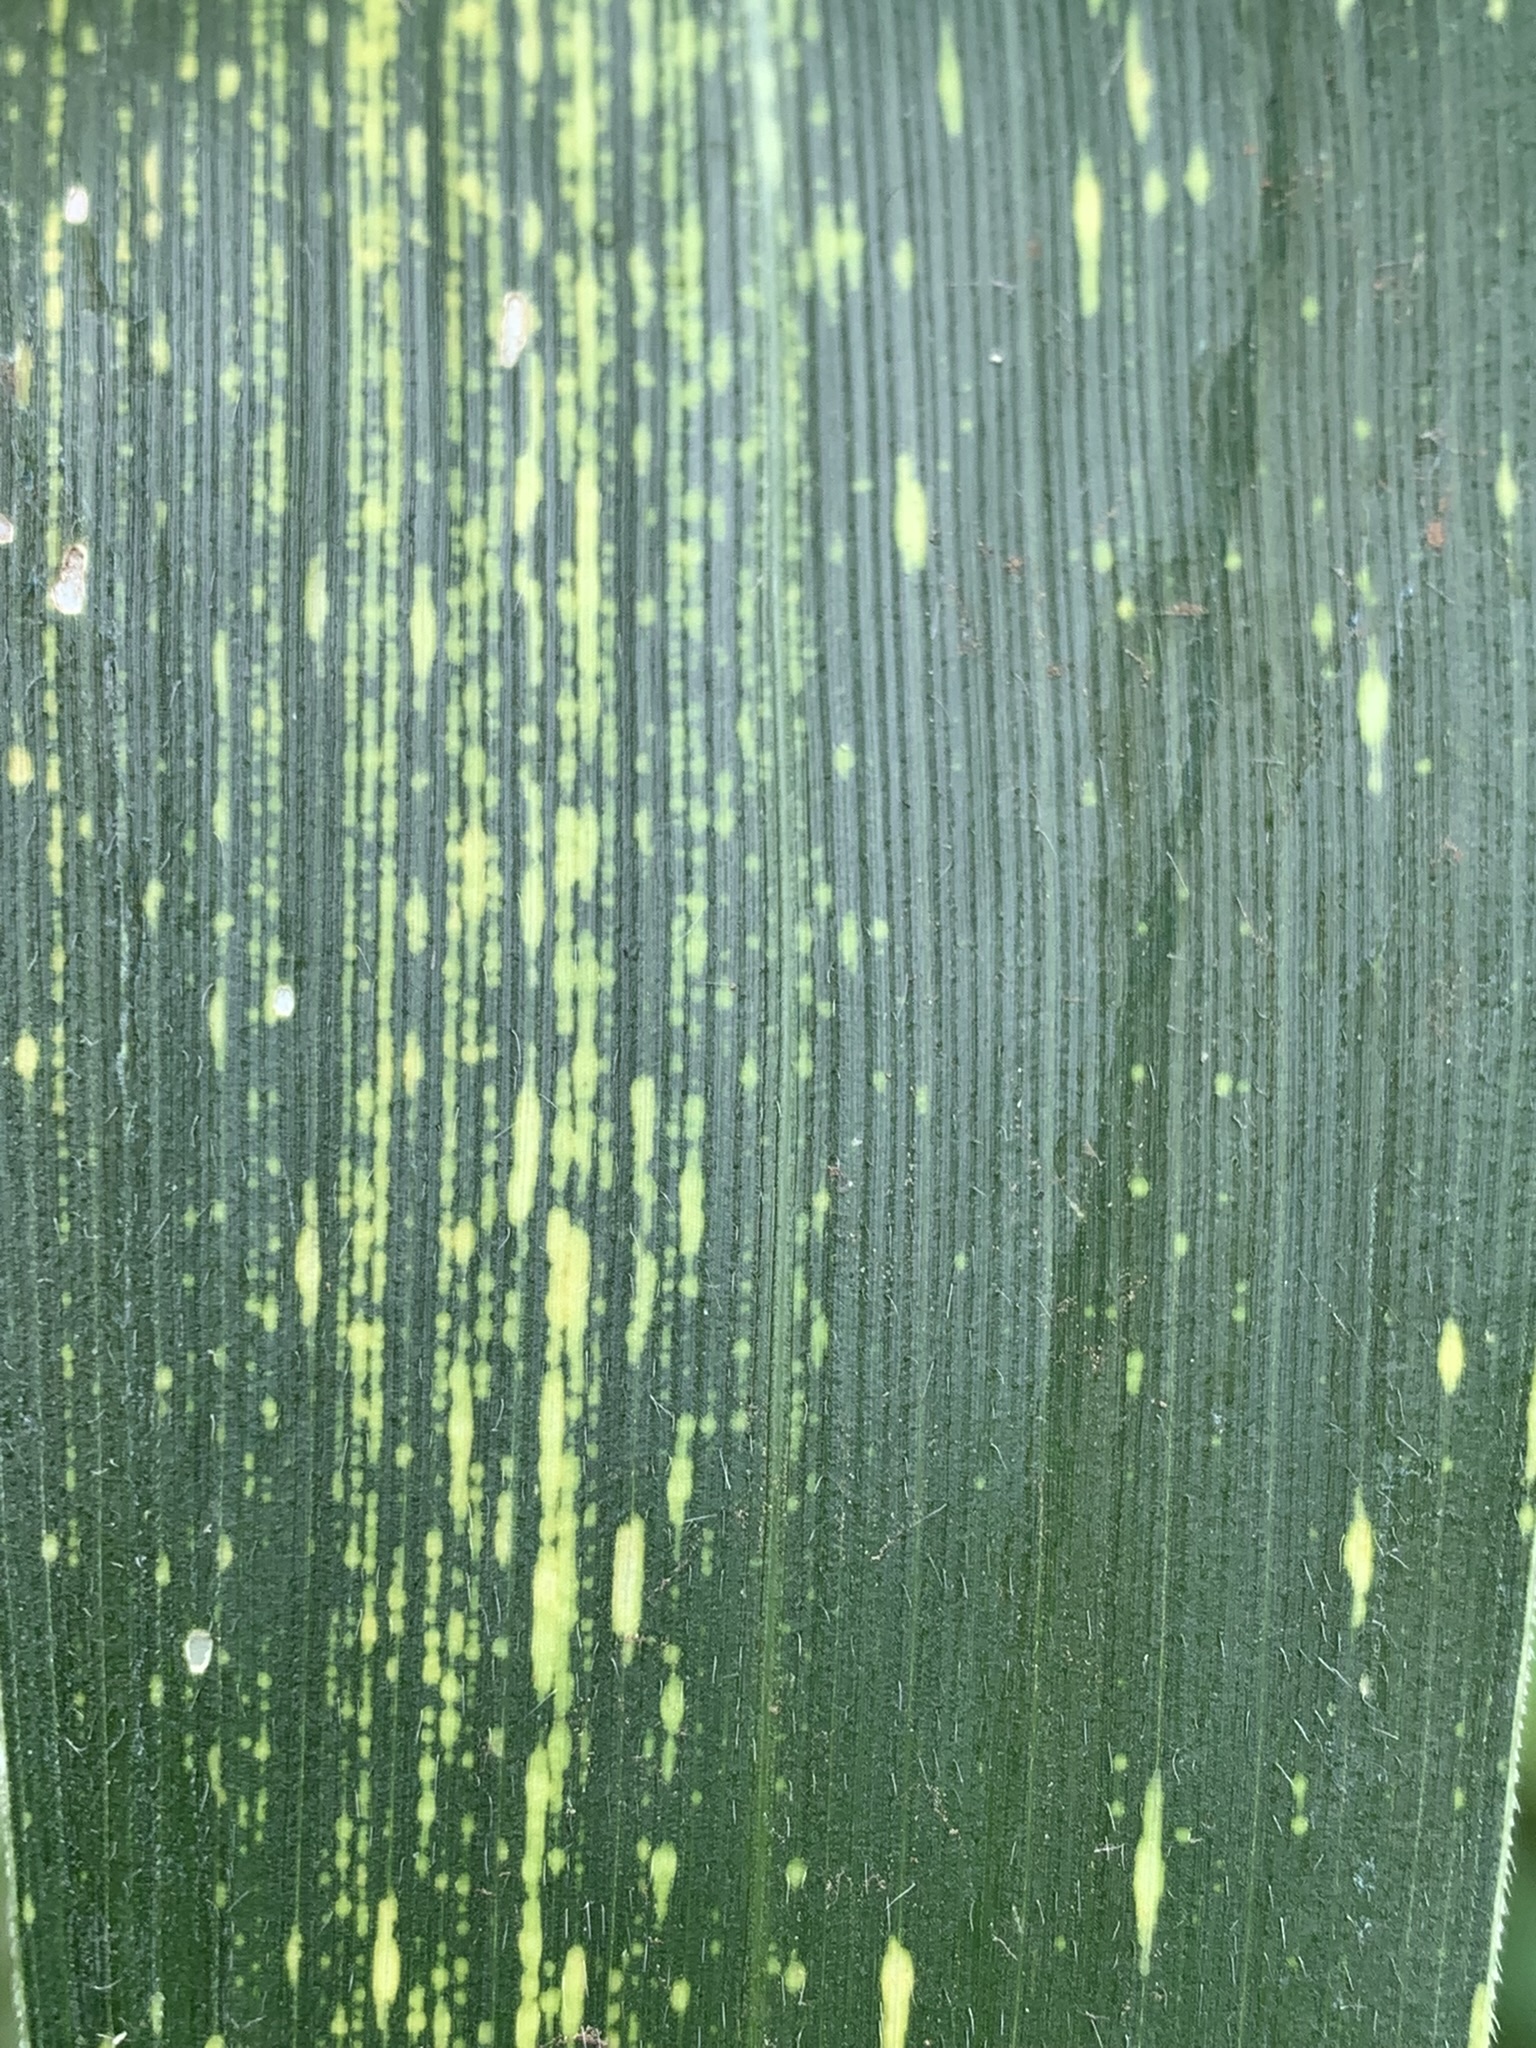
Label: MSV